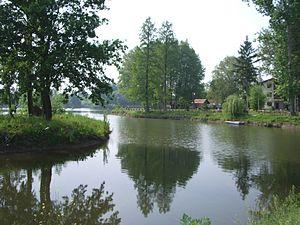
Yambol est une ville et une commune du sud de la Bulgarie.